189th Airlift Squadron

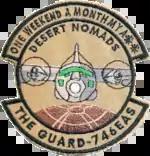
Emblem used during the 189th Airlift Squadron's deployments to Iraq during Operation Iraqi Freedom as the 746th EAS

The 189th AS was activated on 1 September 1996 at Gowen Field ANGB as part of the 124th Wing. It was a tactical airlift squadron, equipped with Lockheed C-130E Hercules transports.